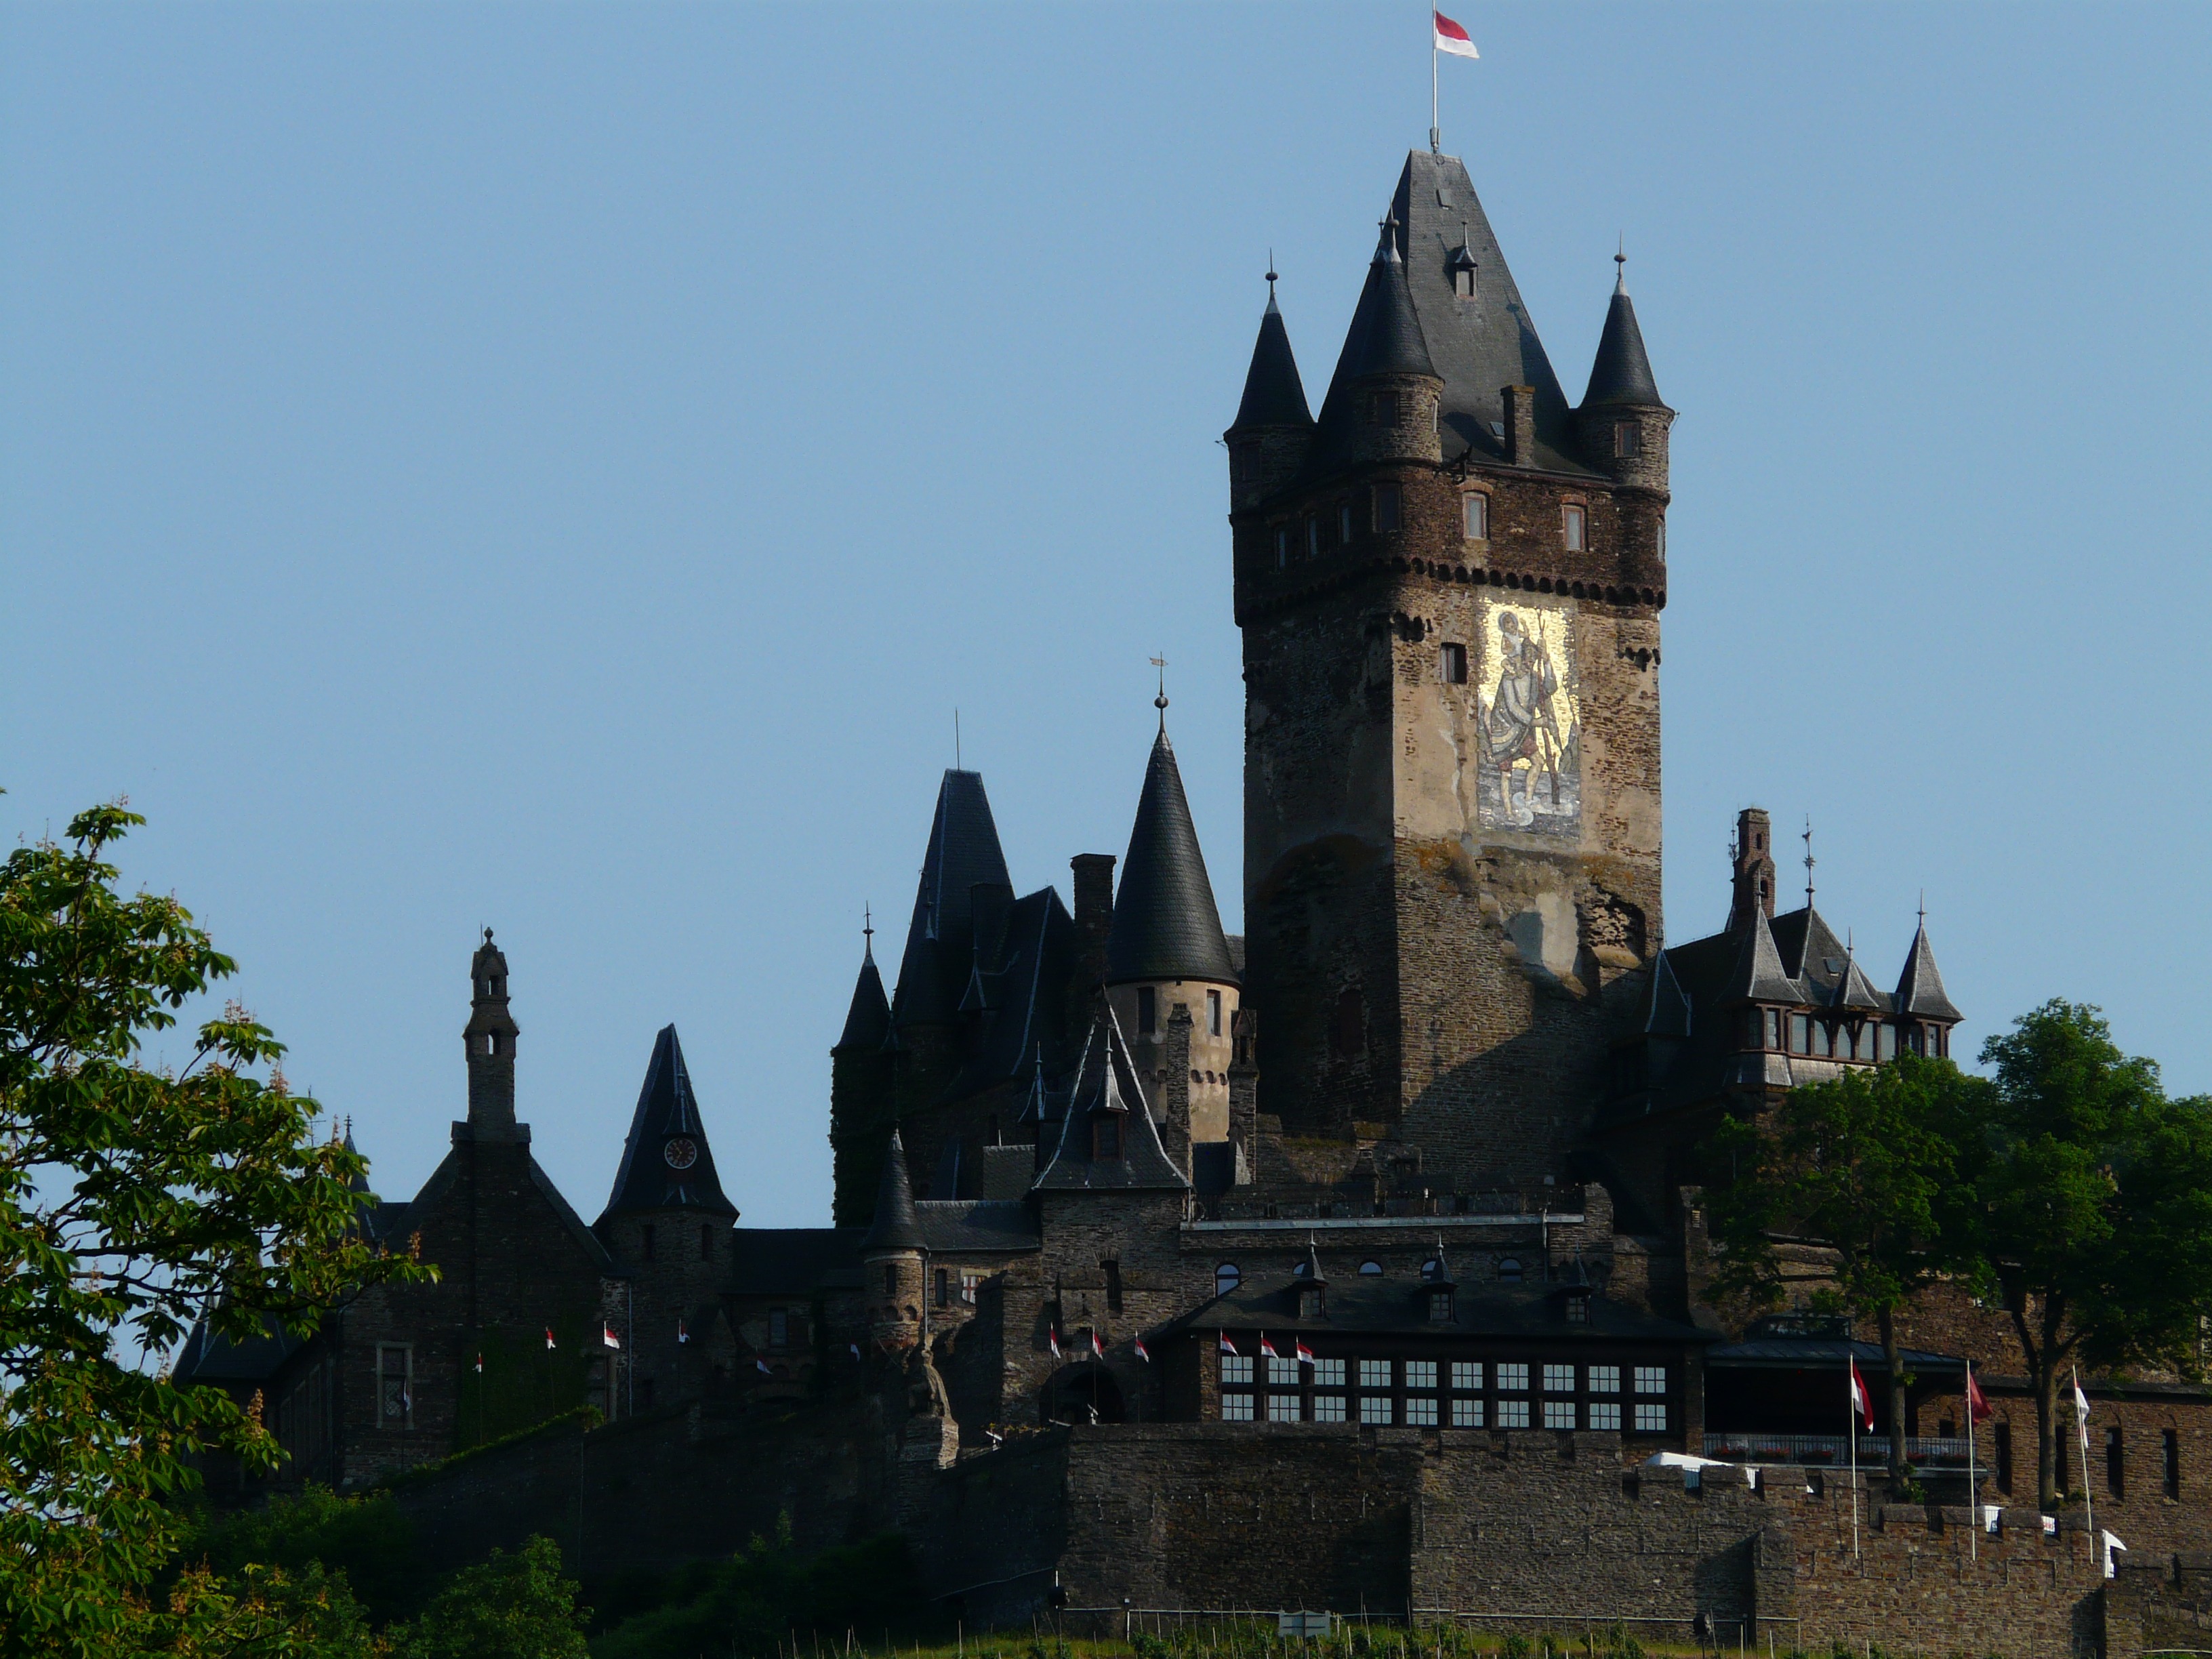
architecture, plant, building, chateau, high, tower, castle, church, cathedral, place of worship, spire, steeple, monastery, keep, top, middle ages, sachsen, mosel, cochem, back light, imposing, thrones, historic site, height burg, summit castle, reichsburg cochem, imperial castle, customs castle